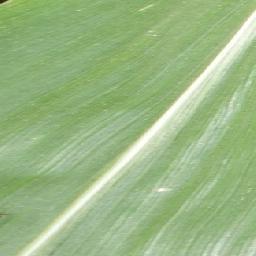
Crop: corn
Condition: (maize)_healthy